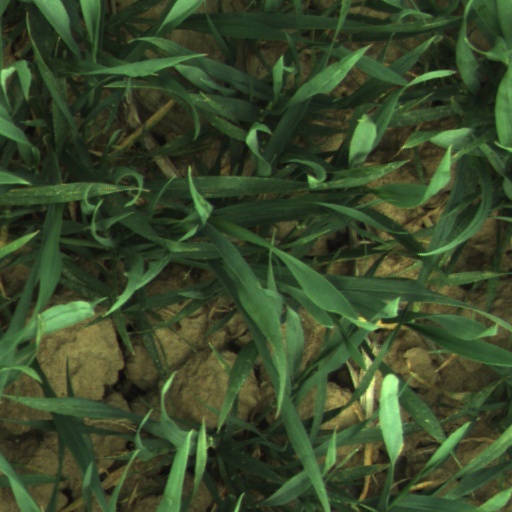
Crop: wheat